Frostastaðavatn

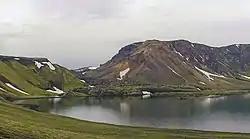
Námshraun, the mixed lava field

Frostastaðavatn (Icelandic for "lake of the frosty place") is a lake in Iceland. It is situated in the Highlands of Iceland, not far from the famous mountains of Landmannalaugar and the volcano Hekla.